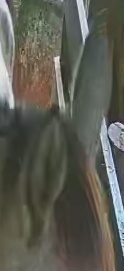
Face region: ears (position_of_ears)
Pain indicator: not_present